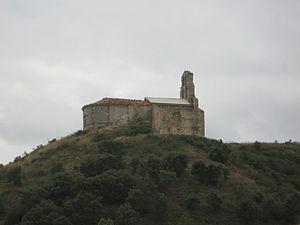
Encío est une commune d'Espagne située dans la comarque del Ebro, dans la communauté autonome de Castille-et-León, province de Burgos. Elle s'étend sur 18,76 km² et comptait environ 45 habitants en 2011.